Wendy Adams

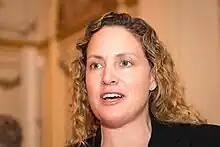
Wendy Adams at the 2017 Prizes and Awards APS Presidential Reception

Wendy K. Adams is an American physics educator. She is known for her work on interactive educational simulations of physics including the PhET Interactive Simulations project, on the effectiveness of peer discussions on conceptual understanding of physics, on measurement of student beliefs about physical concepts, on public beliefs about what it is like to be a physics teacher, and on other aspects of physics education. She is a research professor of physics in the Colorado School of Mines. and the Executive Director of Get the Facts Out a national multi-society effort to repair the reputation of the teaching profession.